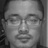
Emotion: neutral